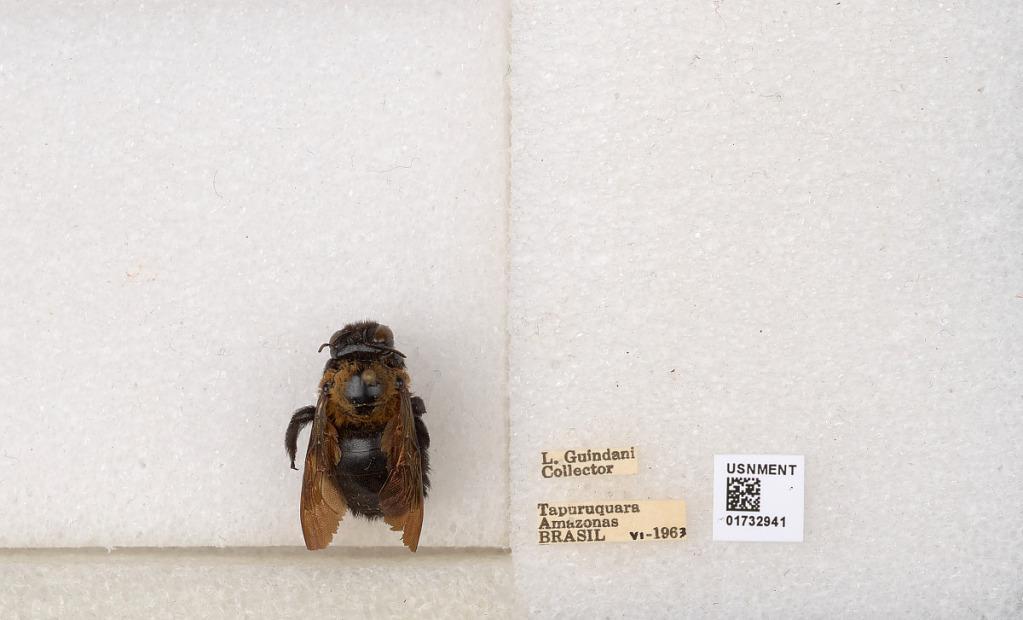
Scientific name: Xylocopa (Neoxylocopa) aurulenta (Fabricius)
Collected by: L. Guindani
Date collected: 1963-6-1
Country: Brazil
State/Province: Amazonas
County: Santa Isabel do Rio Negro
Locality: Tapuruquara
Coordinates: -0.41389, -65.0192